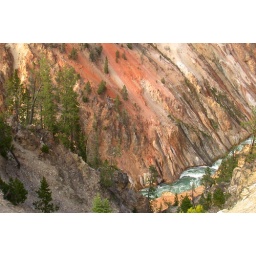
The colors in the canyon walls are from thermal activity.